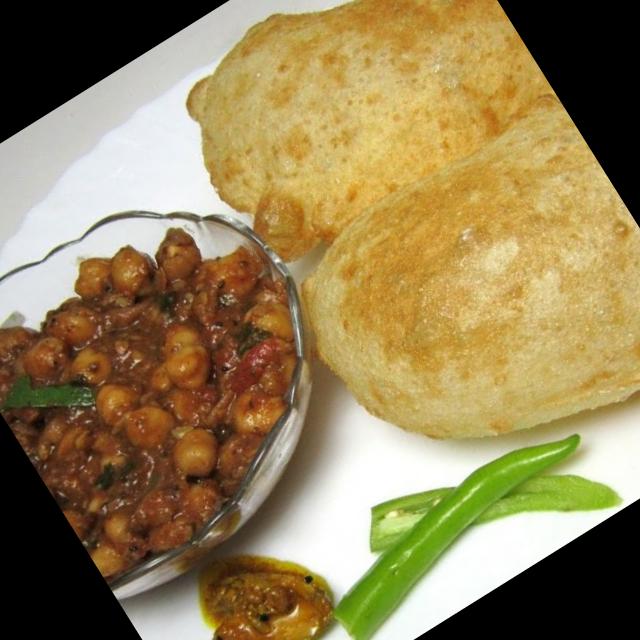
Dish: chole_bhature